Annie Lewis

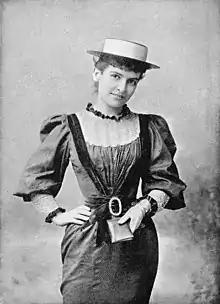
The Marie Burroughs Art Portfolio of Stage Celebrities, 1894

Annie Lewis ( – October 5, 1896) was an American soubrette of light operas and musical comedies who died from tuberculosis in her twenties.